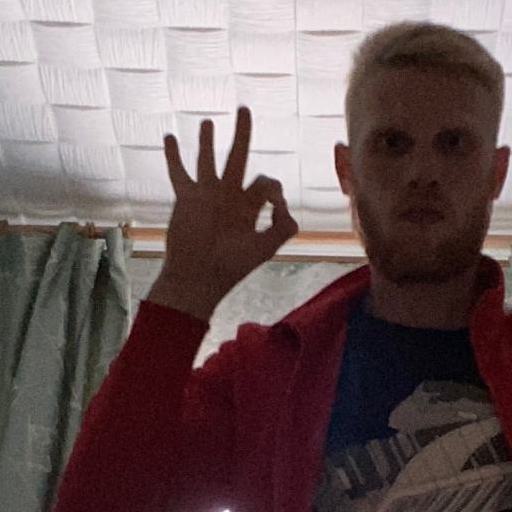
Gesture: ok